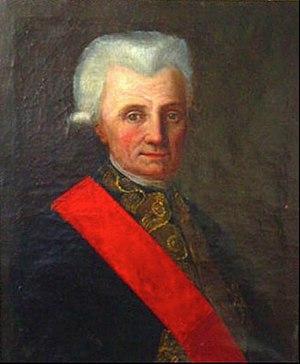
Alexis Charles de Magallon, comte de la Morlière, seigneur de Mardick (1707-1799)
Alexis Magallon de la Morlière, également écrit Lamorlière né le 3 janvier 1707 à Grenoble, mort le 30 janvier 1799 à Versailles, est un lieutenant-général de la Révolution française.
Les Fusiliers de La Morlière sont un régiment de l'armée française de l'Ancien Régime, créé en 1745 par Alexis Magallon de la Morlière, pendant la guerre de Succession d'Autriche et licencié en 1749.